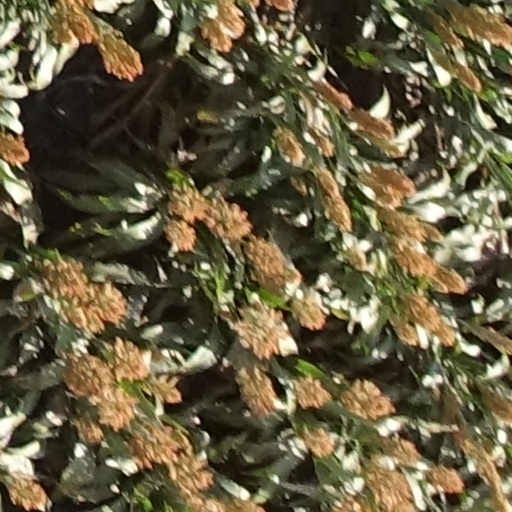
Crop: sorghum